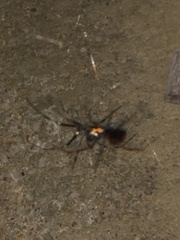
Species: Lactrodectus_hesperus